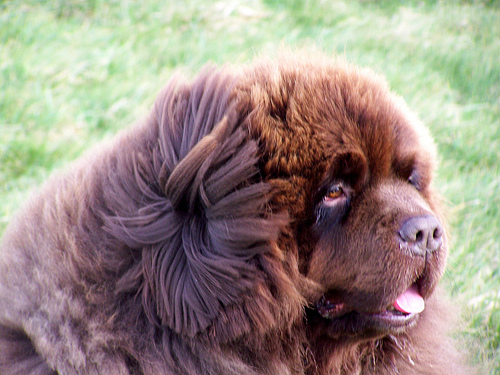
Animal: dog
Breed: newfoundland